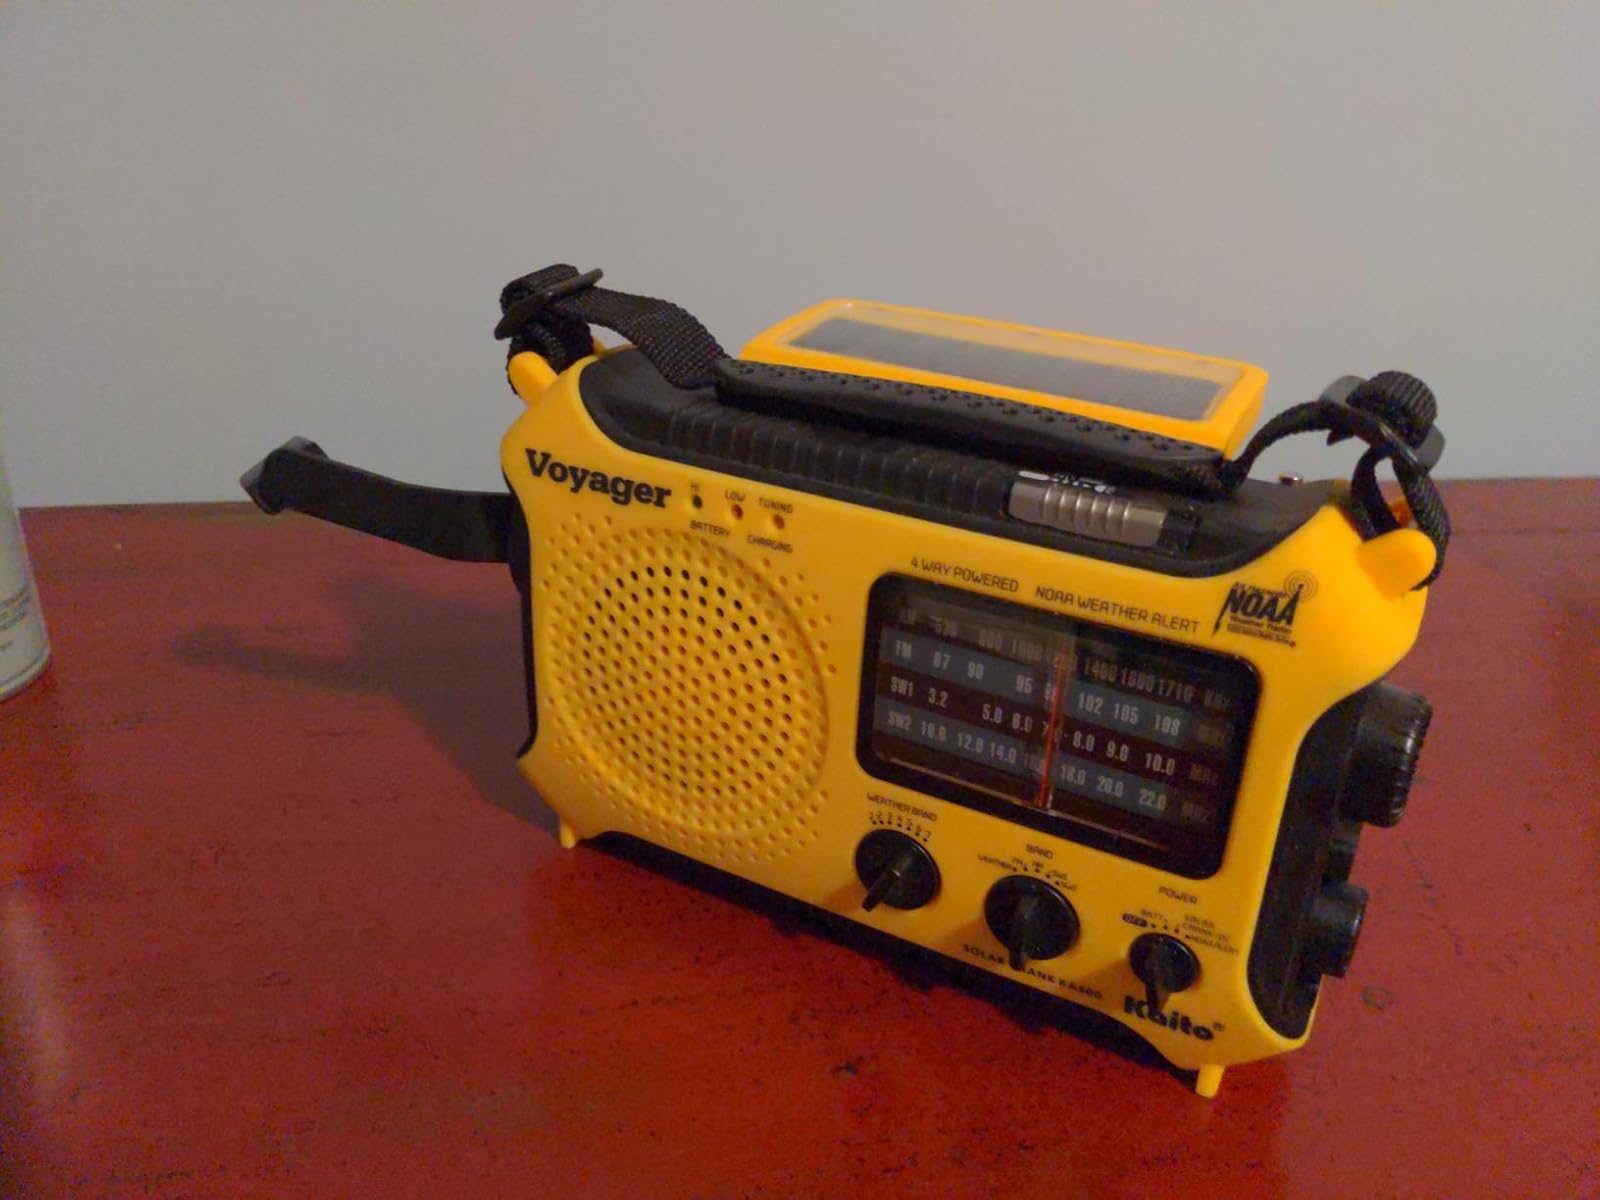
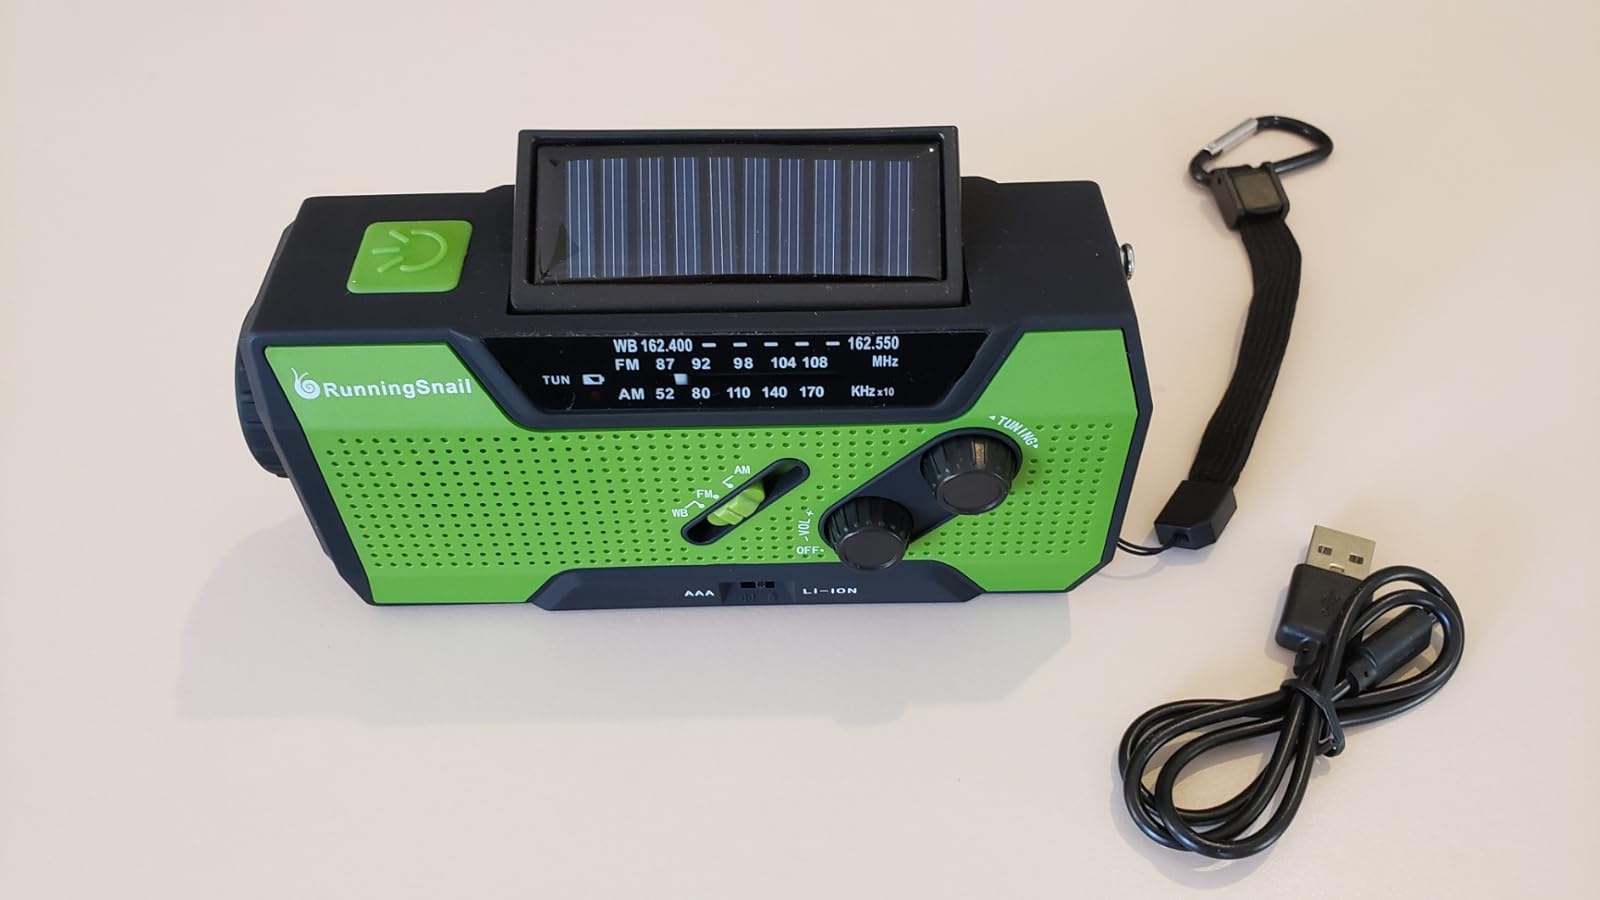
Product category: radio
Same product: no